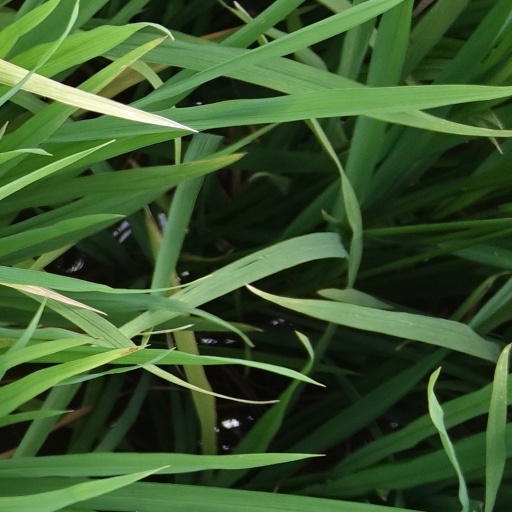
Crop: rice